Symmorium

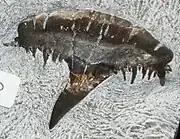
Tooth assigned to "Symmorium"

Symmorium is an extinct symmoriiform cartilaginous fish from the Devonian and Carboniferous of the United States (Illinois) and Russia. The type species, Symmorium reniforme, was named by Edward Drinker Cope in 1893, with other species assigned to the genus having since been reclassified into other genera such as "Petalodus". "Symmorium" bears close similarity in size and appearance to "Stethacanthus" but lacks the "spine-brush complex" in place of the first dorsal fin. Some paleontologists think that the two forms represented the males and females of related species, while other scientists think they were distinct genera.